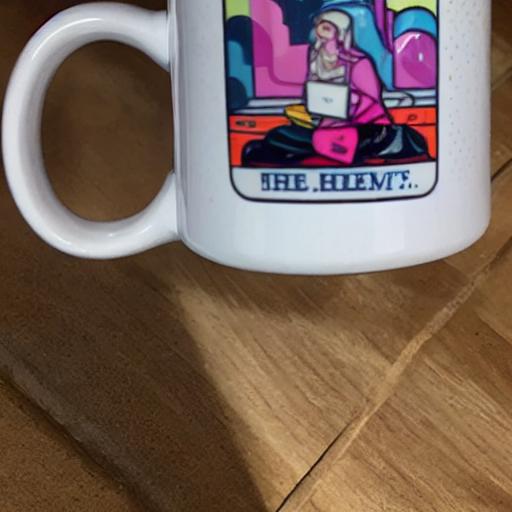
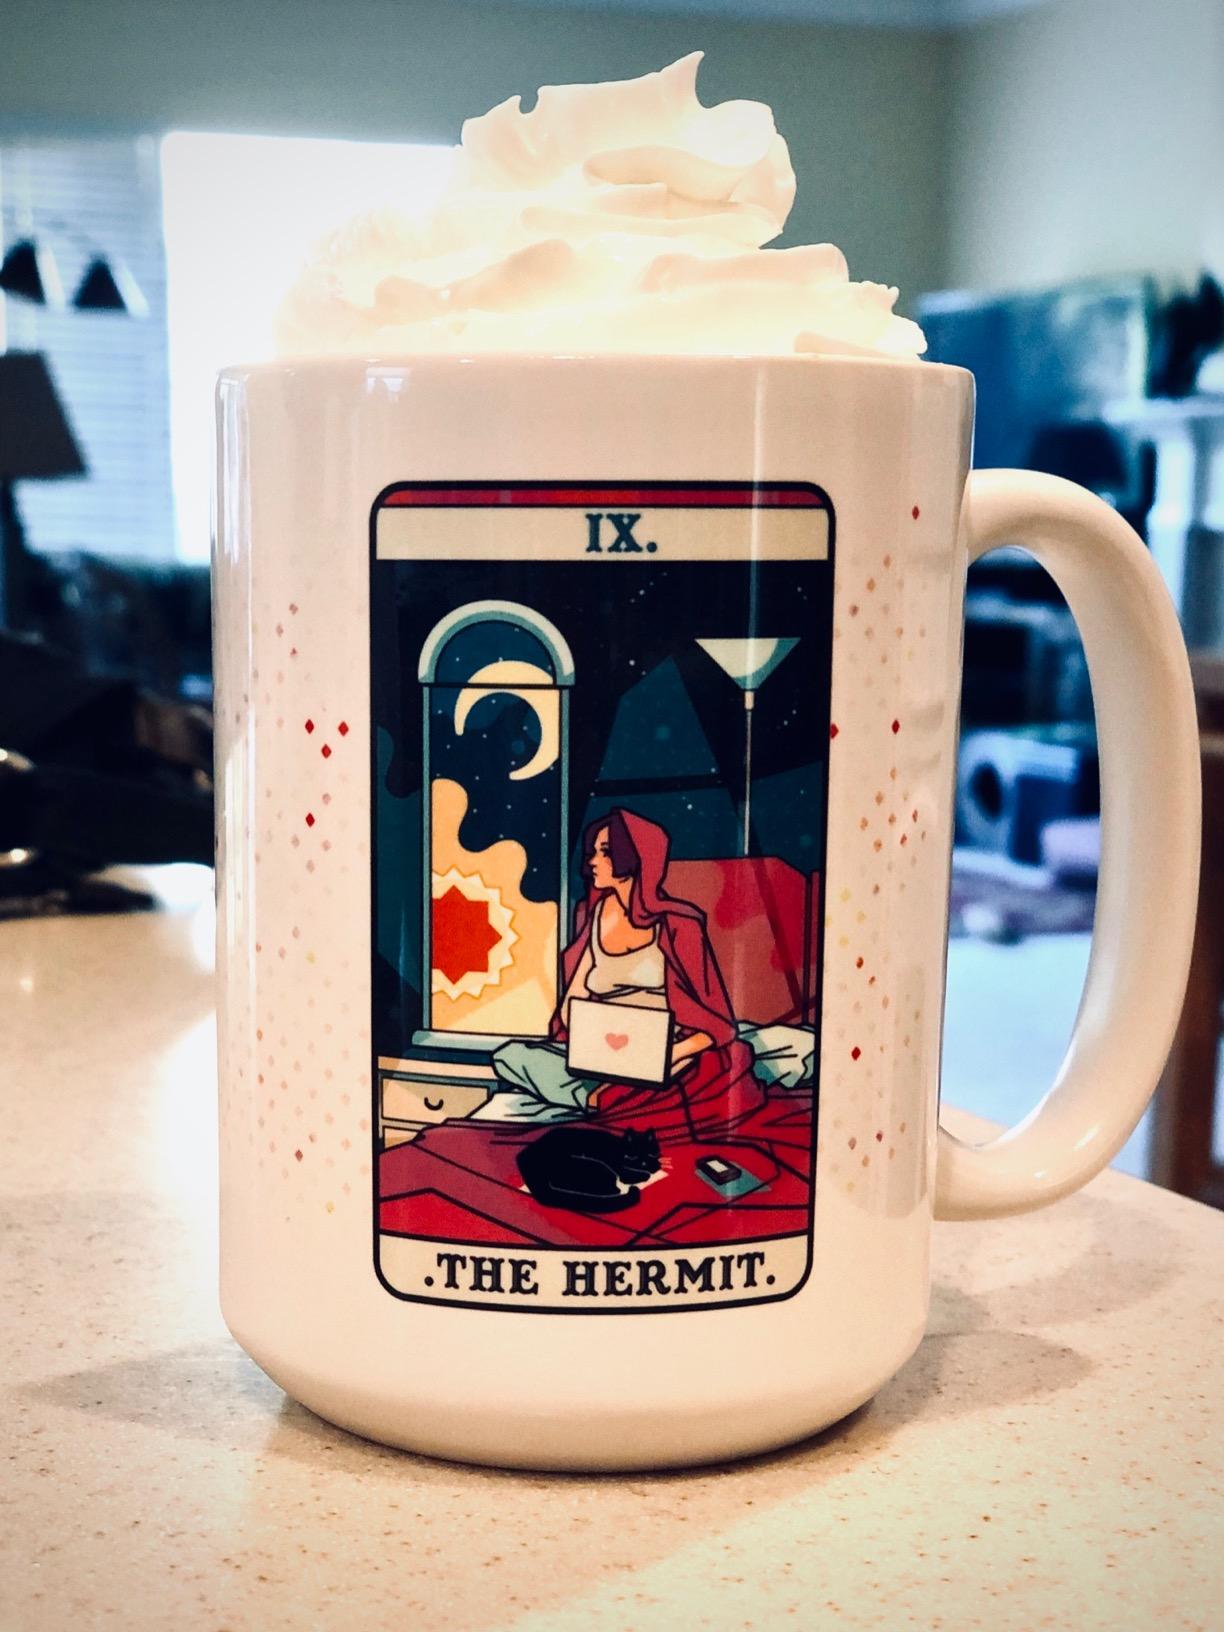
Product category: items_mug
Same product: no